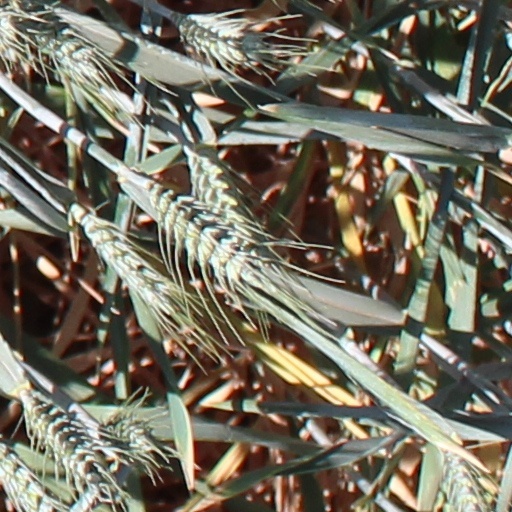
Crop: wheat